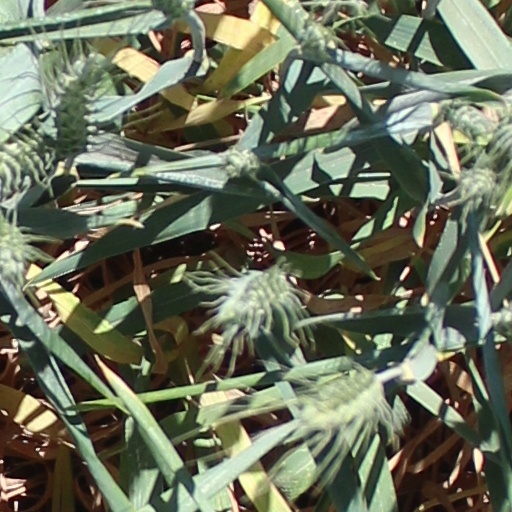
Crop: wheat